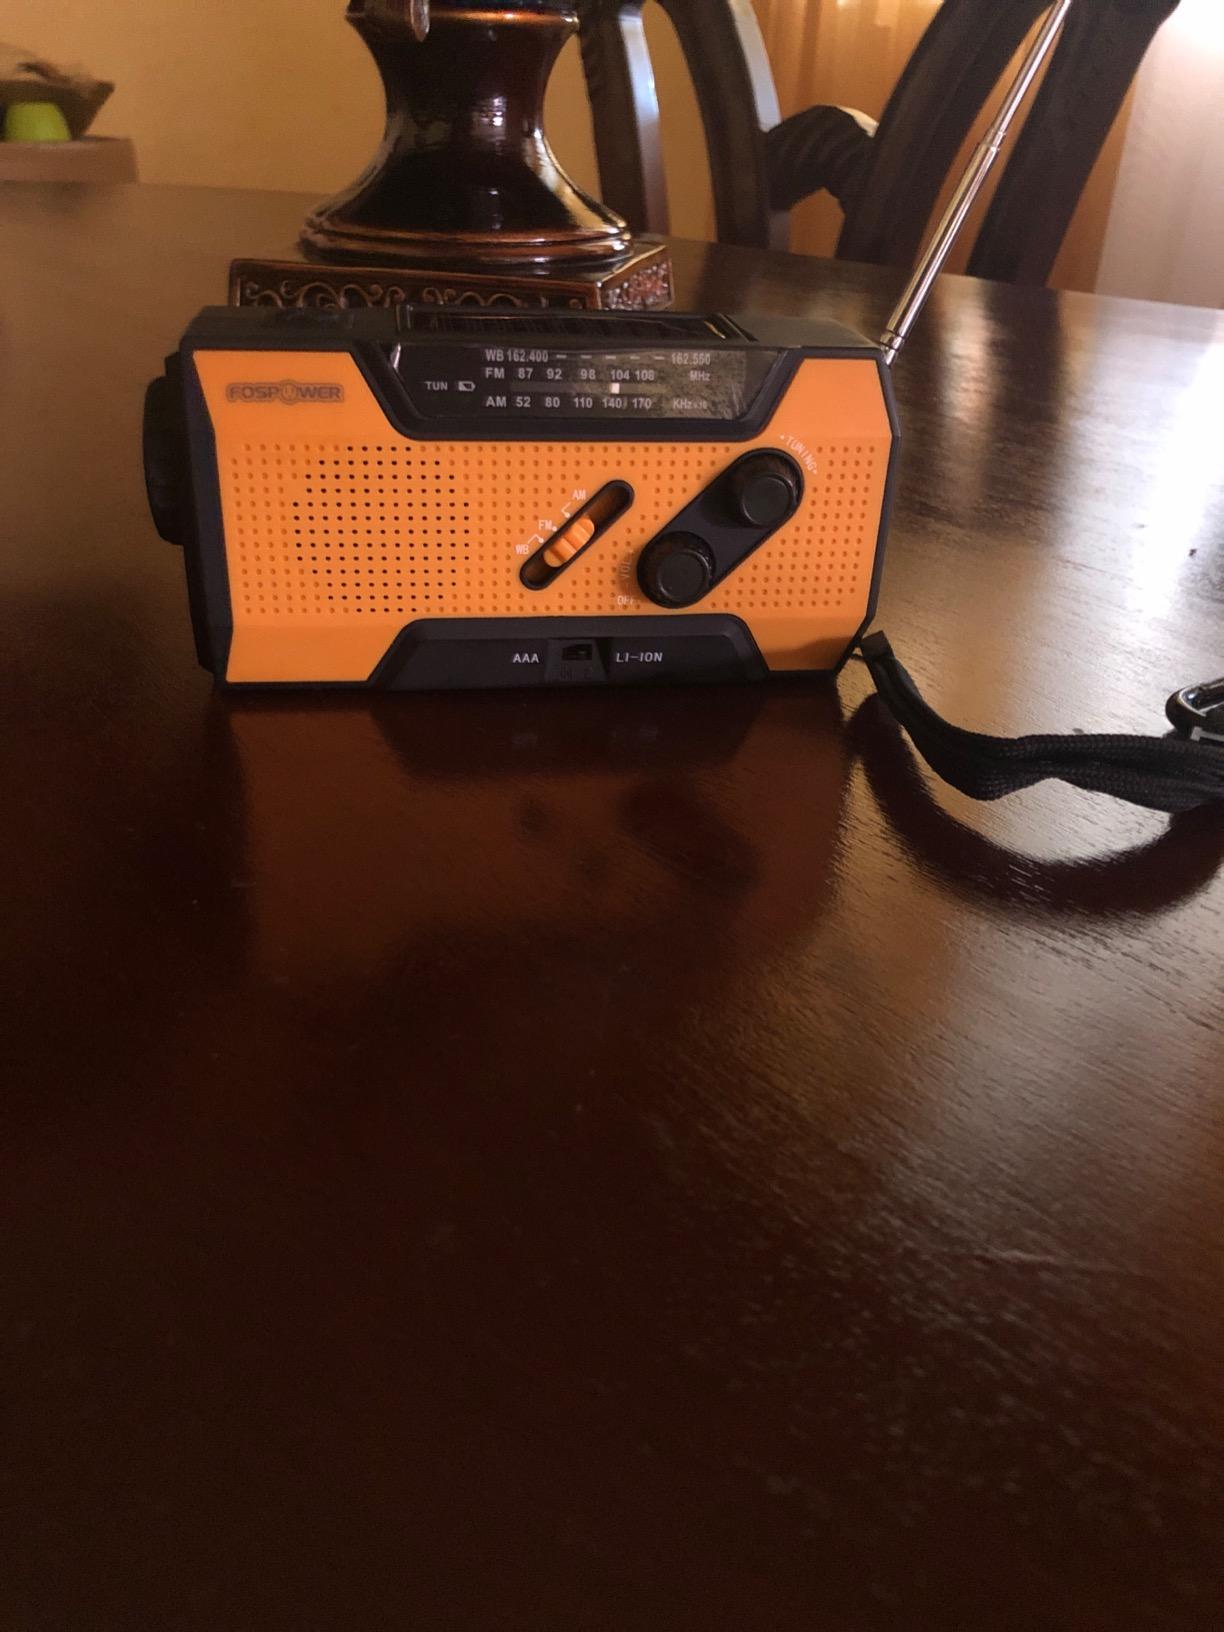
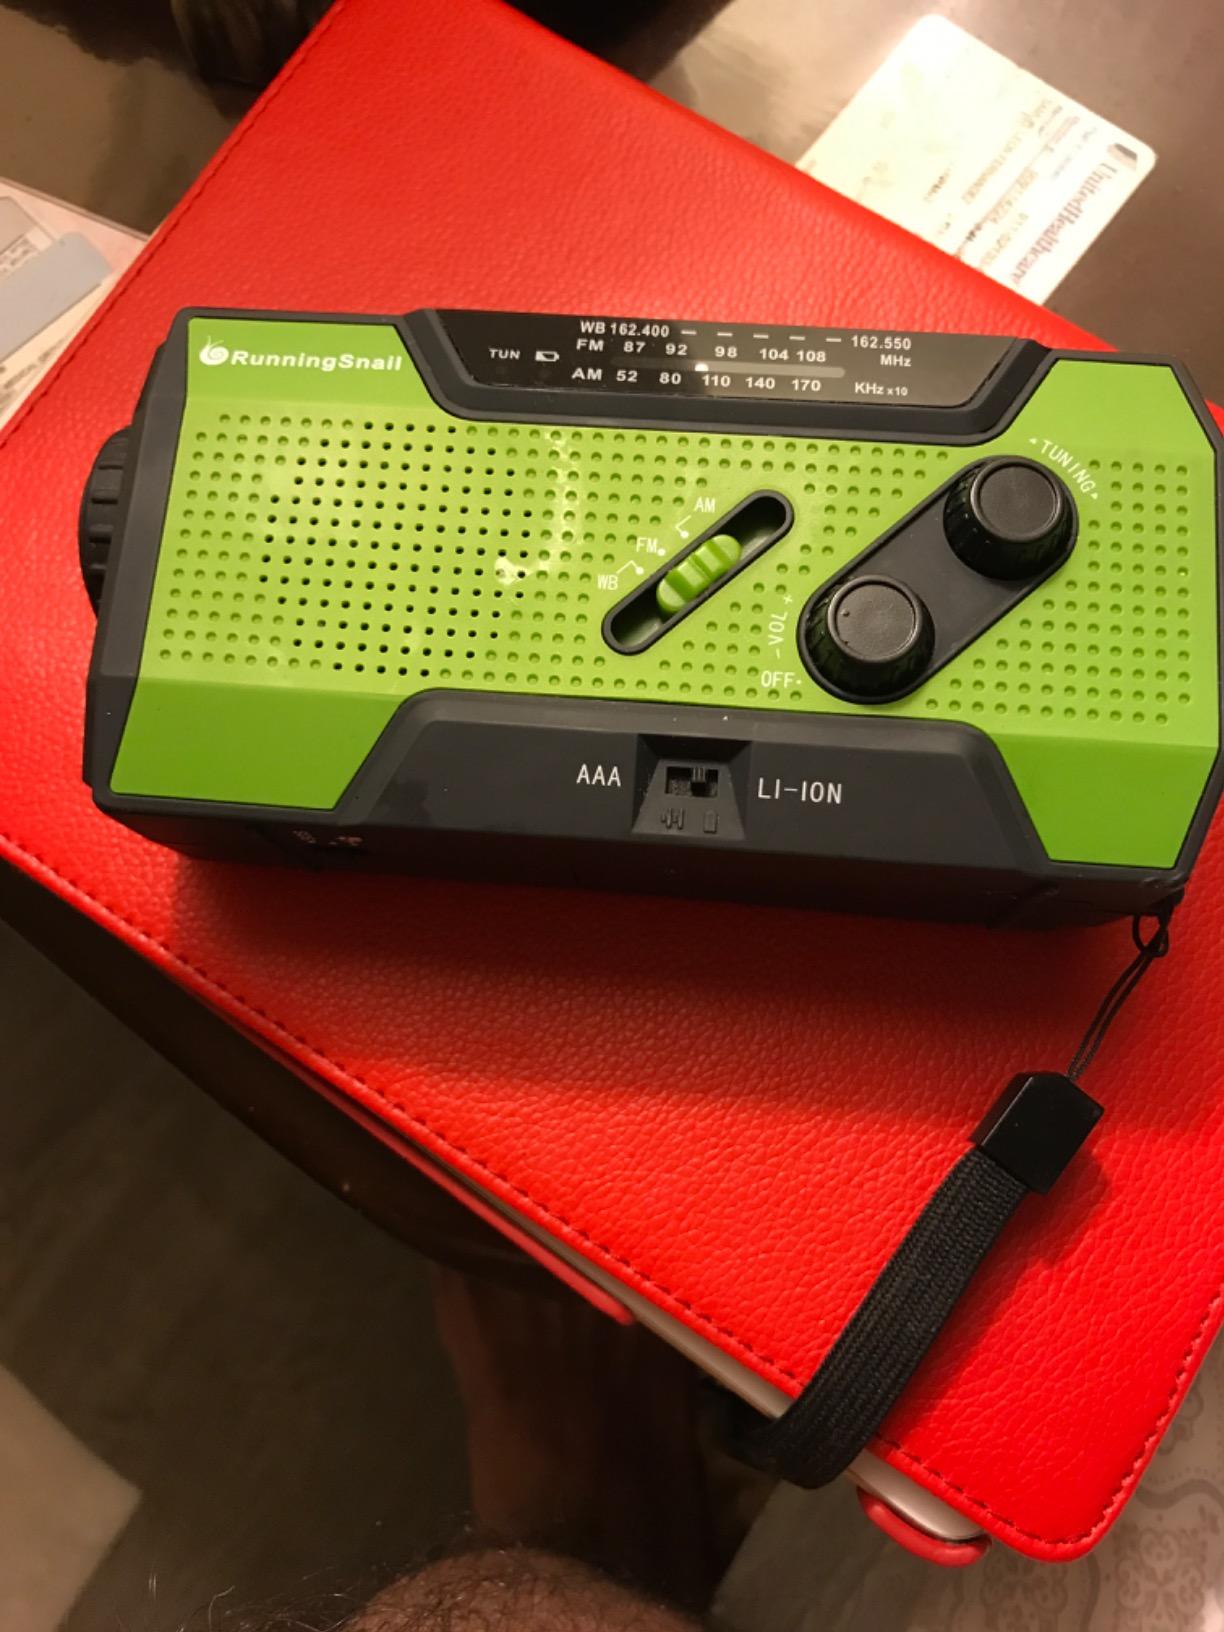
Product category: radio
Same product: no